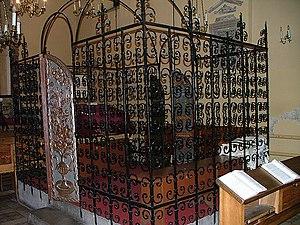
"La synagogue Rem""ou, Rem""o ou Rem""a, sise 40 rue Szeroka dans le quartier juif de Kazimierz, est la seule synagogue encore en activité à Cracovie. Elle a été fondée par le banquier du roi de Pologne Sigismond II, Izrael Isserl Auerbach, pour son fils Mojżesz ben Israel Isserles, dit le Rem""ou.